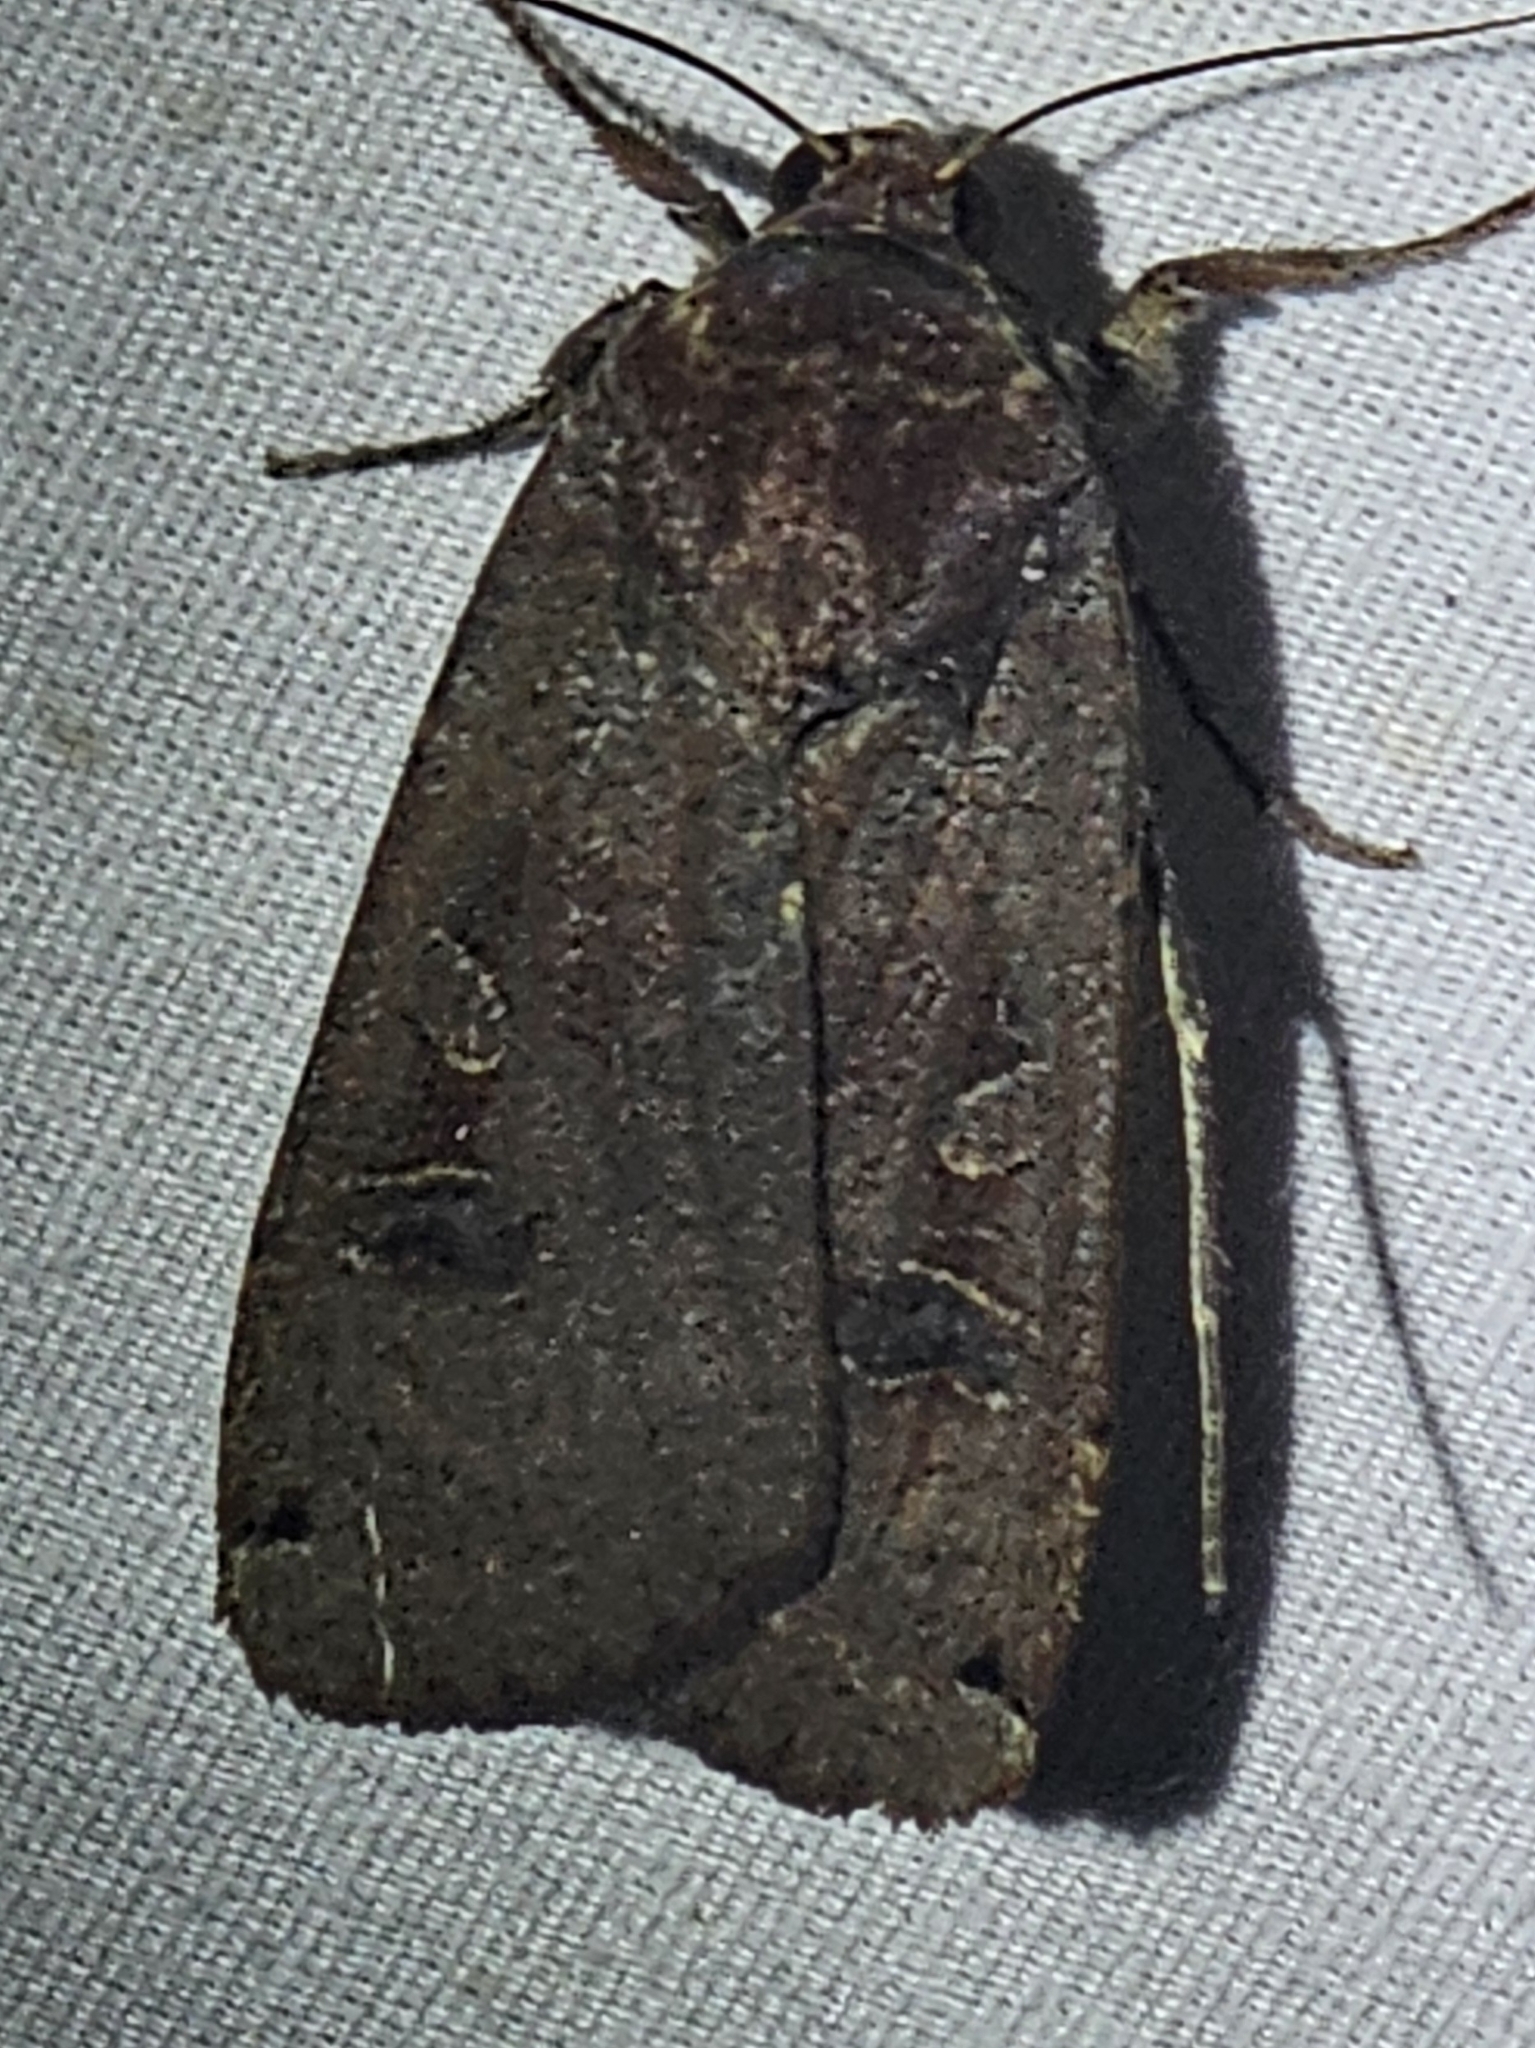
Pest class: cutworms